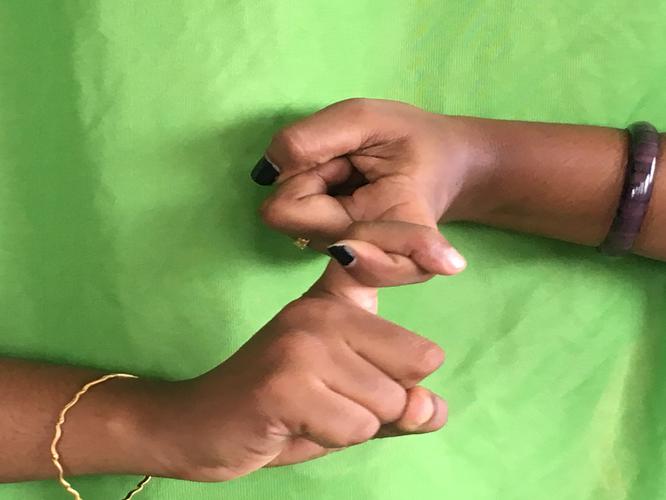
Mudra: Pasha
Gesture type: double_hand